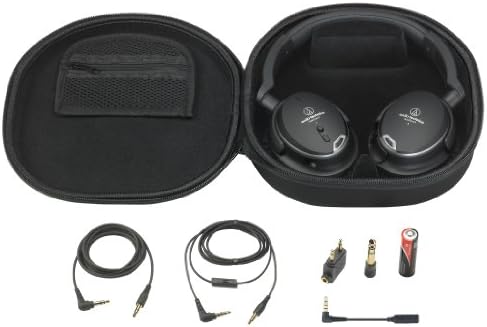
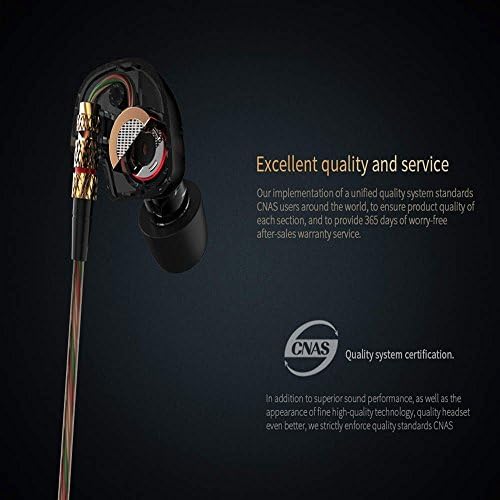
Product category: headphones
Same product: no